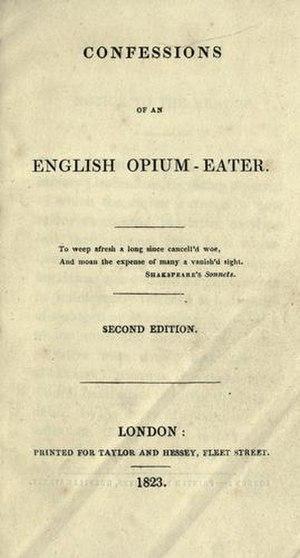
Confessions d’un mangeur d’opium anglais est un récit autobiographique écrit par Thomas de Quincey à propos du laudanum et de son influence sur sa vie. D’abord publié de façon anonyme entre septembre et octobre 1821 dans le London Magazine, les Confessions seront éditées en 1822, puis ré-éditées en 1856 après que de Quincey y eut apporté des modifications.